Peggy Duff

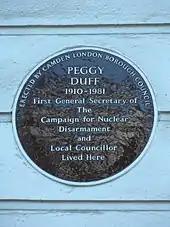
Plaque

Camden London Borough Council erected a blue plaque at 11 Albert Street, Camden Town, London, in tribute to her, reading: "Peggy Duff, 1910 – 1981, first General Secretary of the Campaign for Nuclear Disarmament and local councillor, lived here."